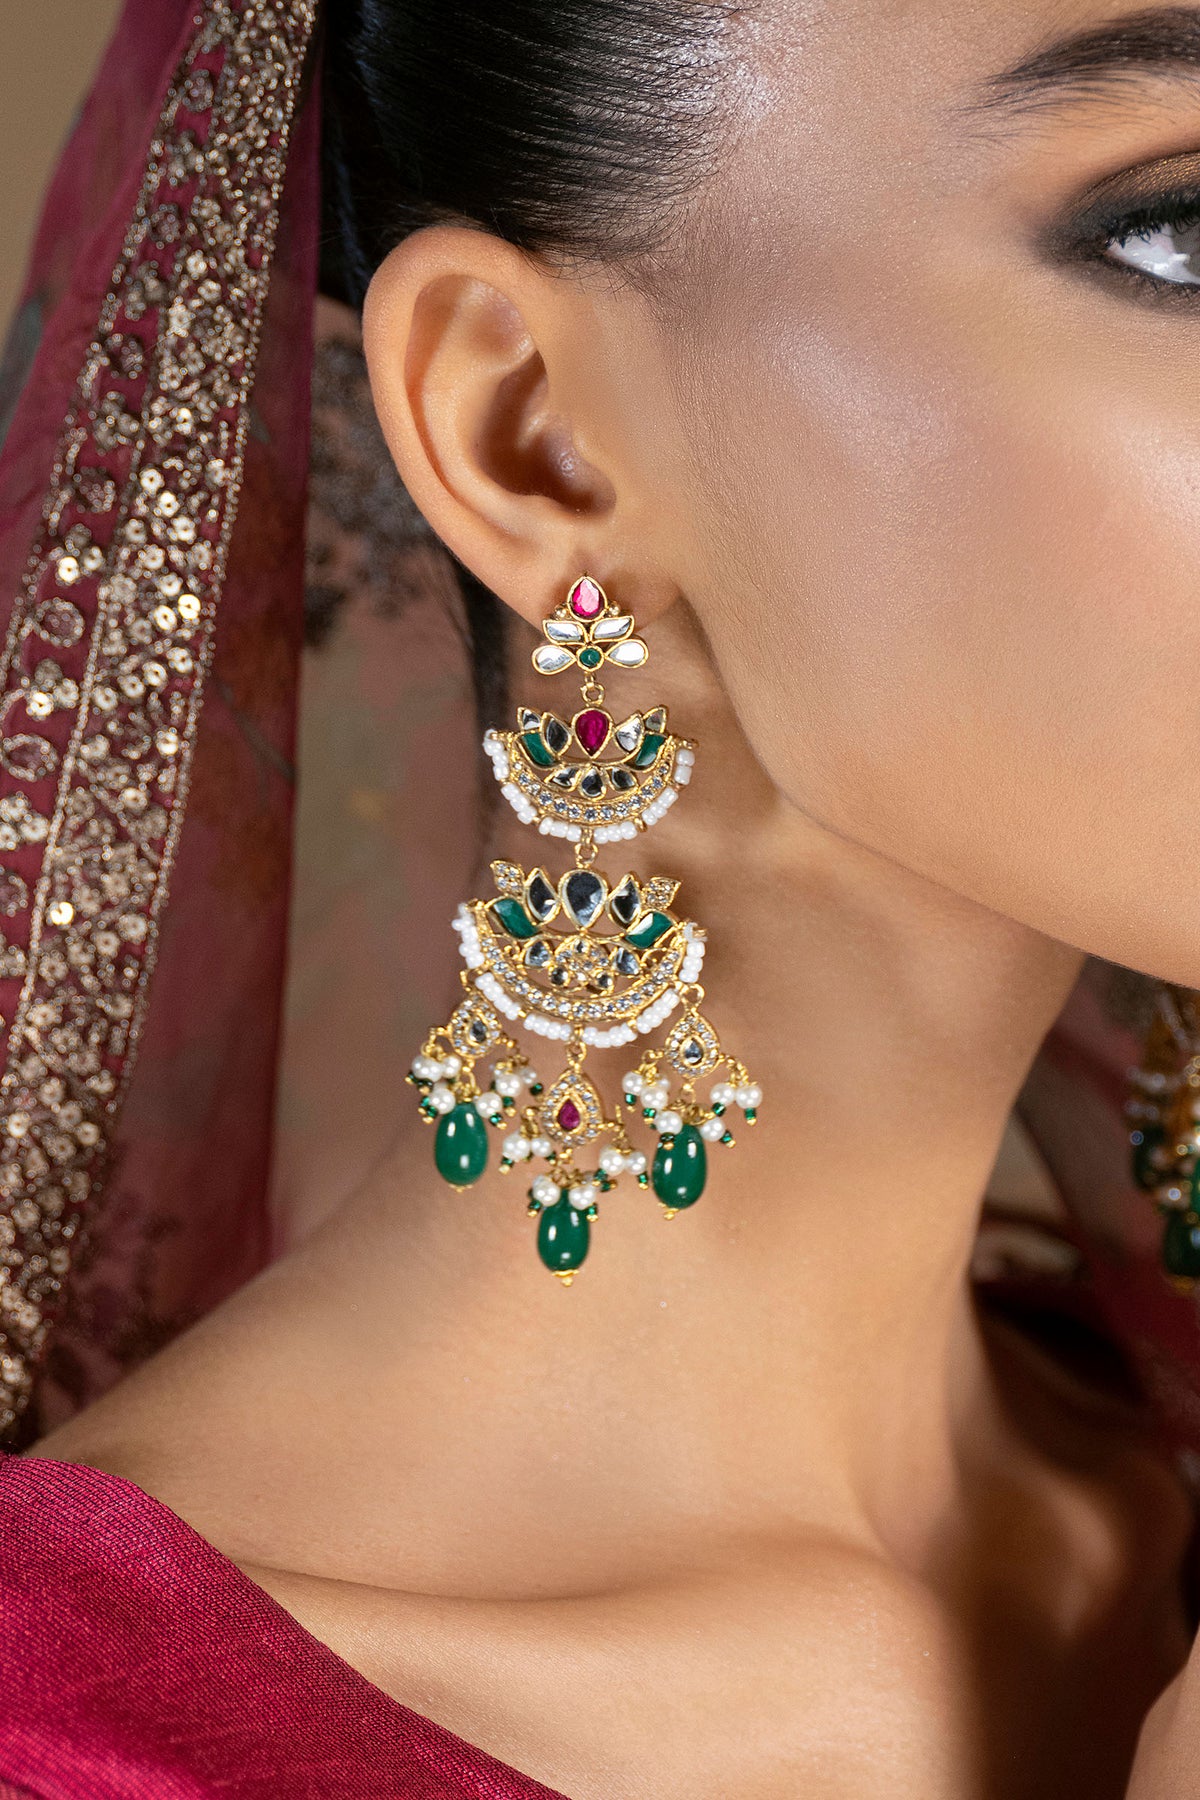
green gold kundan earring